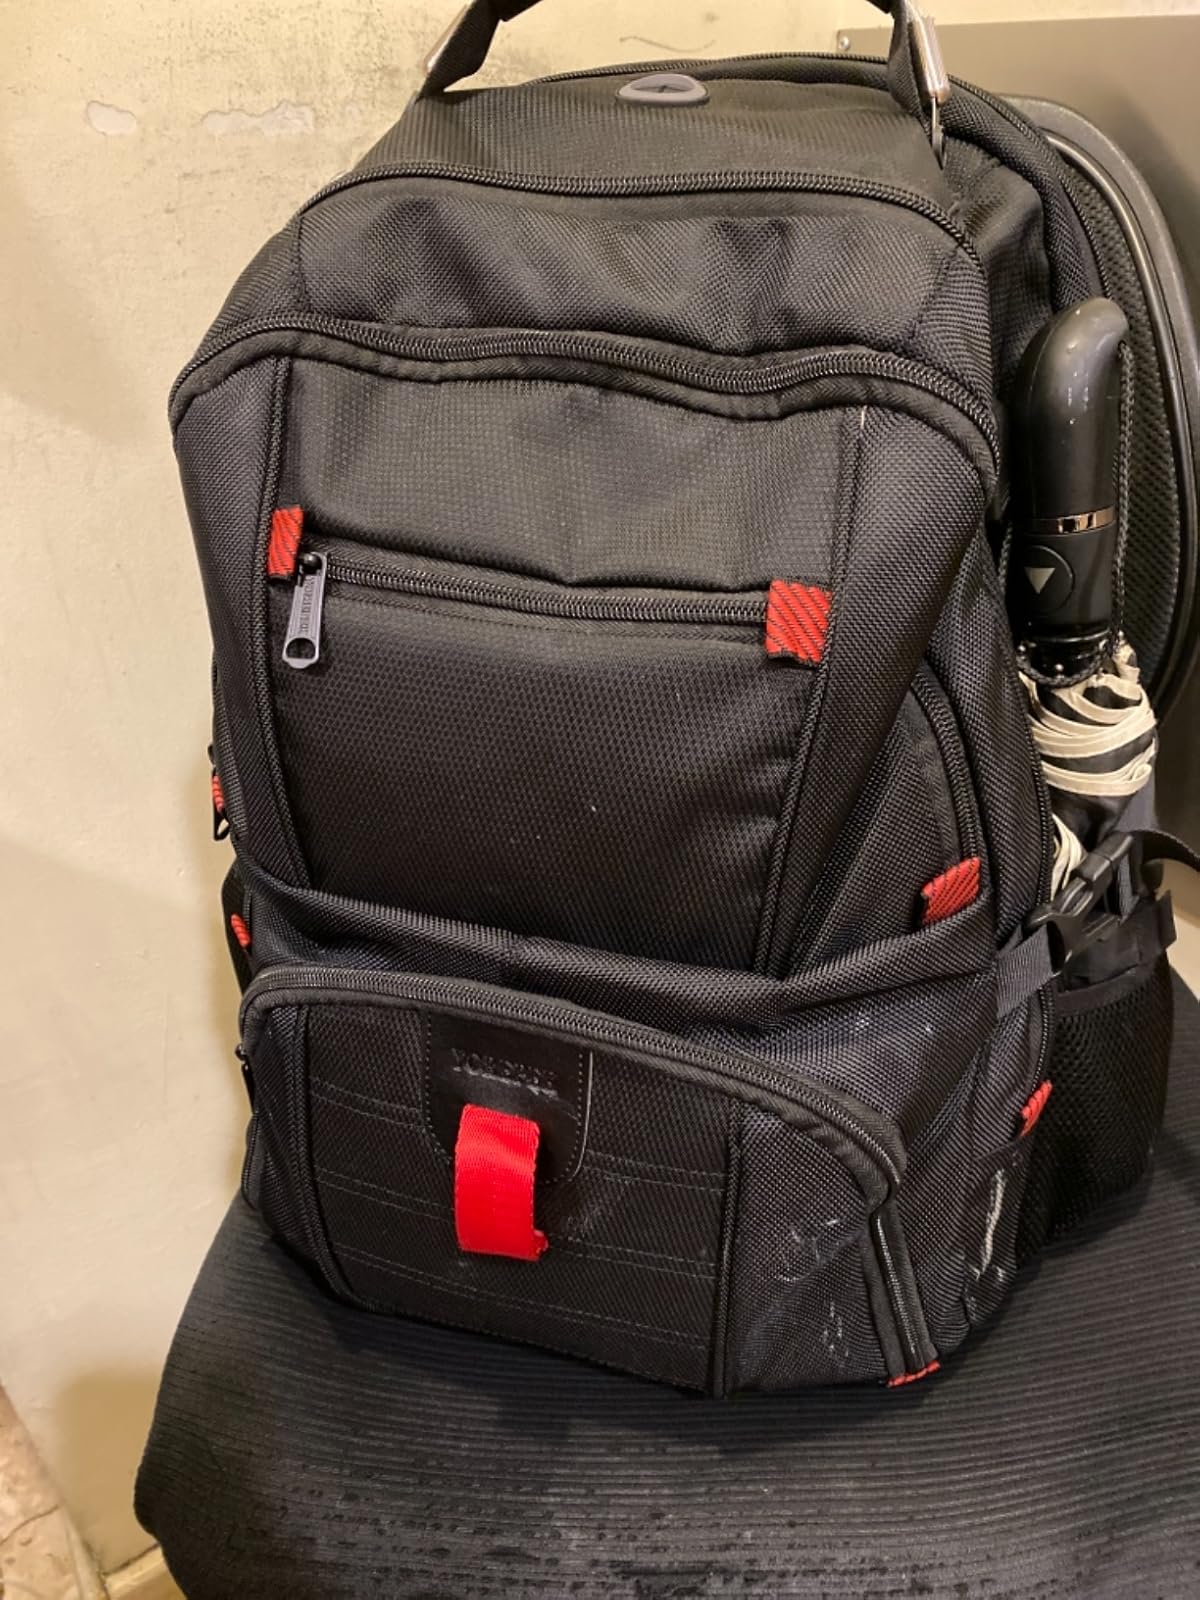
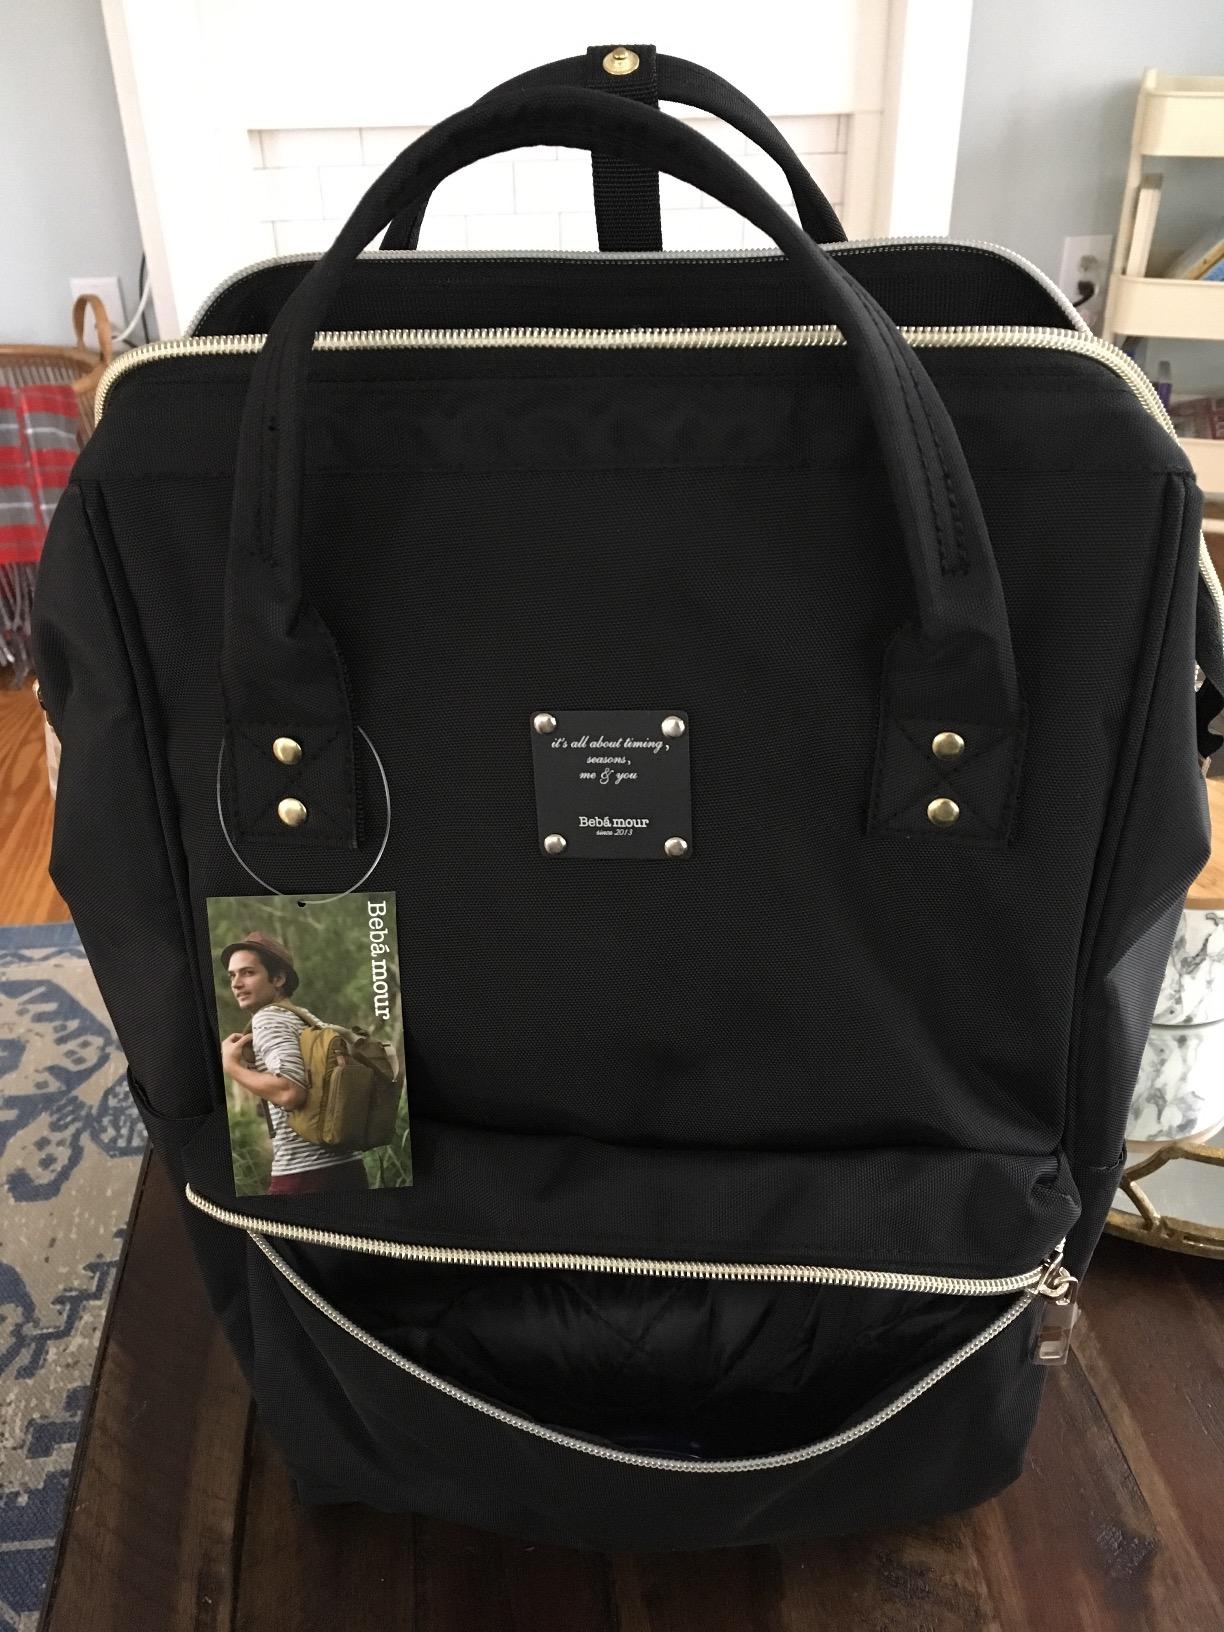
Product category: bag
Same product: no